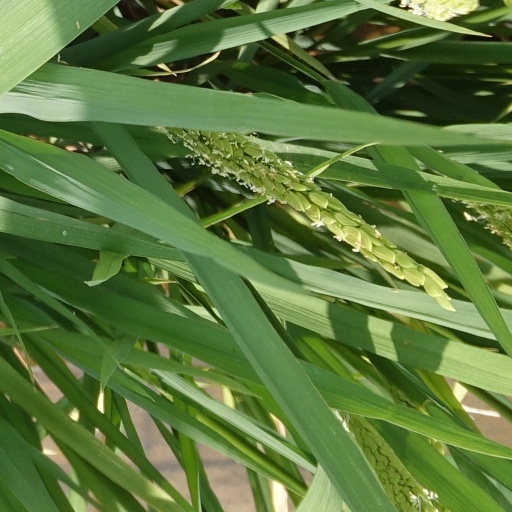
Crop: rice